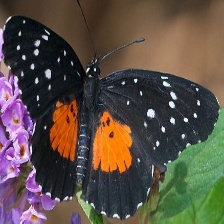
Species: CRIMSON PATCH